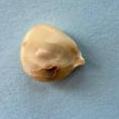
Maize quality: Bad